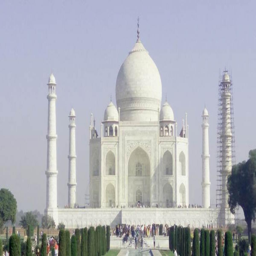
the apex court ordered demolition of the parking lot around mausoleum .